Hide and Go Shriek

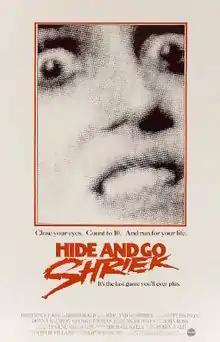

Hide and Go Shriek (released in edited form on home video as Close Your Eyes and Pray in the United Kingdom) is a 1988 American slasher film directed by Skip Schoolnik in his directorial debut, and starring Bunky Jones, Annette Sinclair, Brittain Frye, Donna Baltron, George Thomas, and Sean Kanan in his film debut. The story details a group of teenagers who celebrate their graduation by staying the night inside a furniture store, where they are stalked and murdered by a cross-dressing killer during a game of hide and go seek.